Reading, Pennsylvania

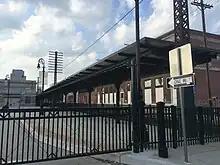
Franklin Street station at Franklin and 7th streets

Reading School District provides elementary and middle schools for the city's children. As of 2023, Reading Senior High School, serving grades nine through 12, is the largest traditional high school in Pennsylvania with a student population of 5,498.